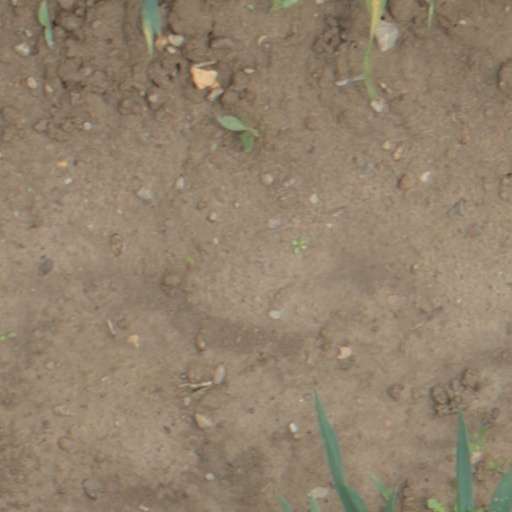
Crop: wheat